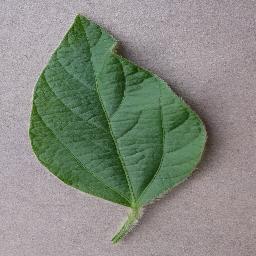
Label: Soybean___healthy